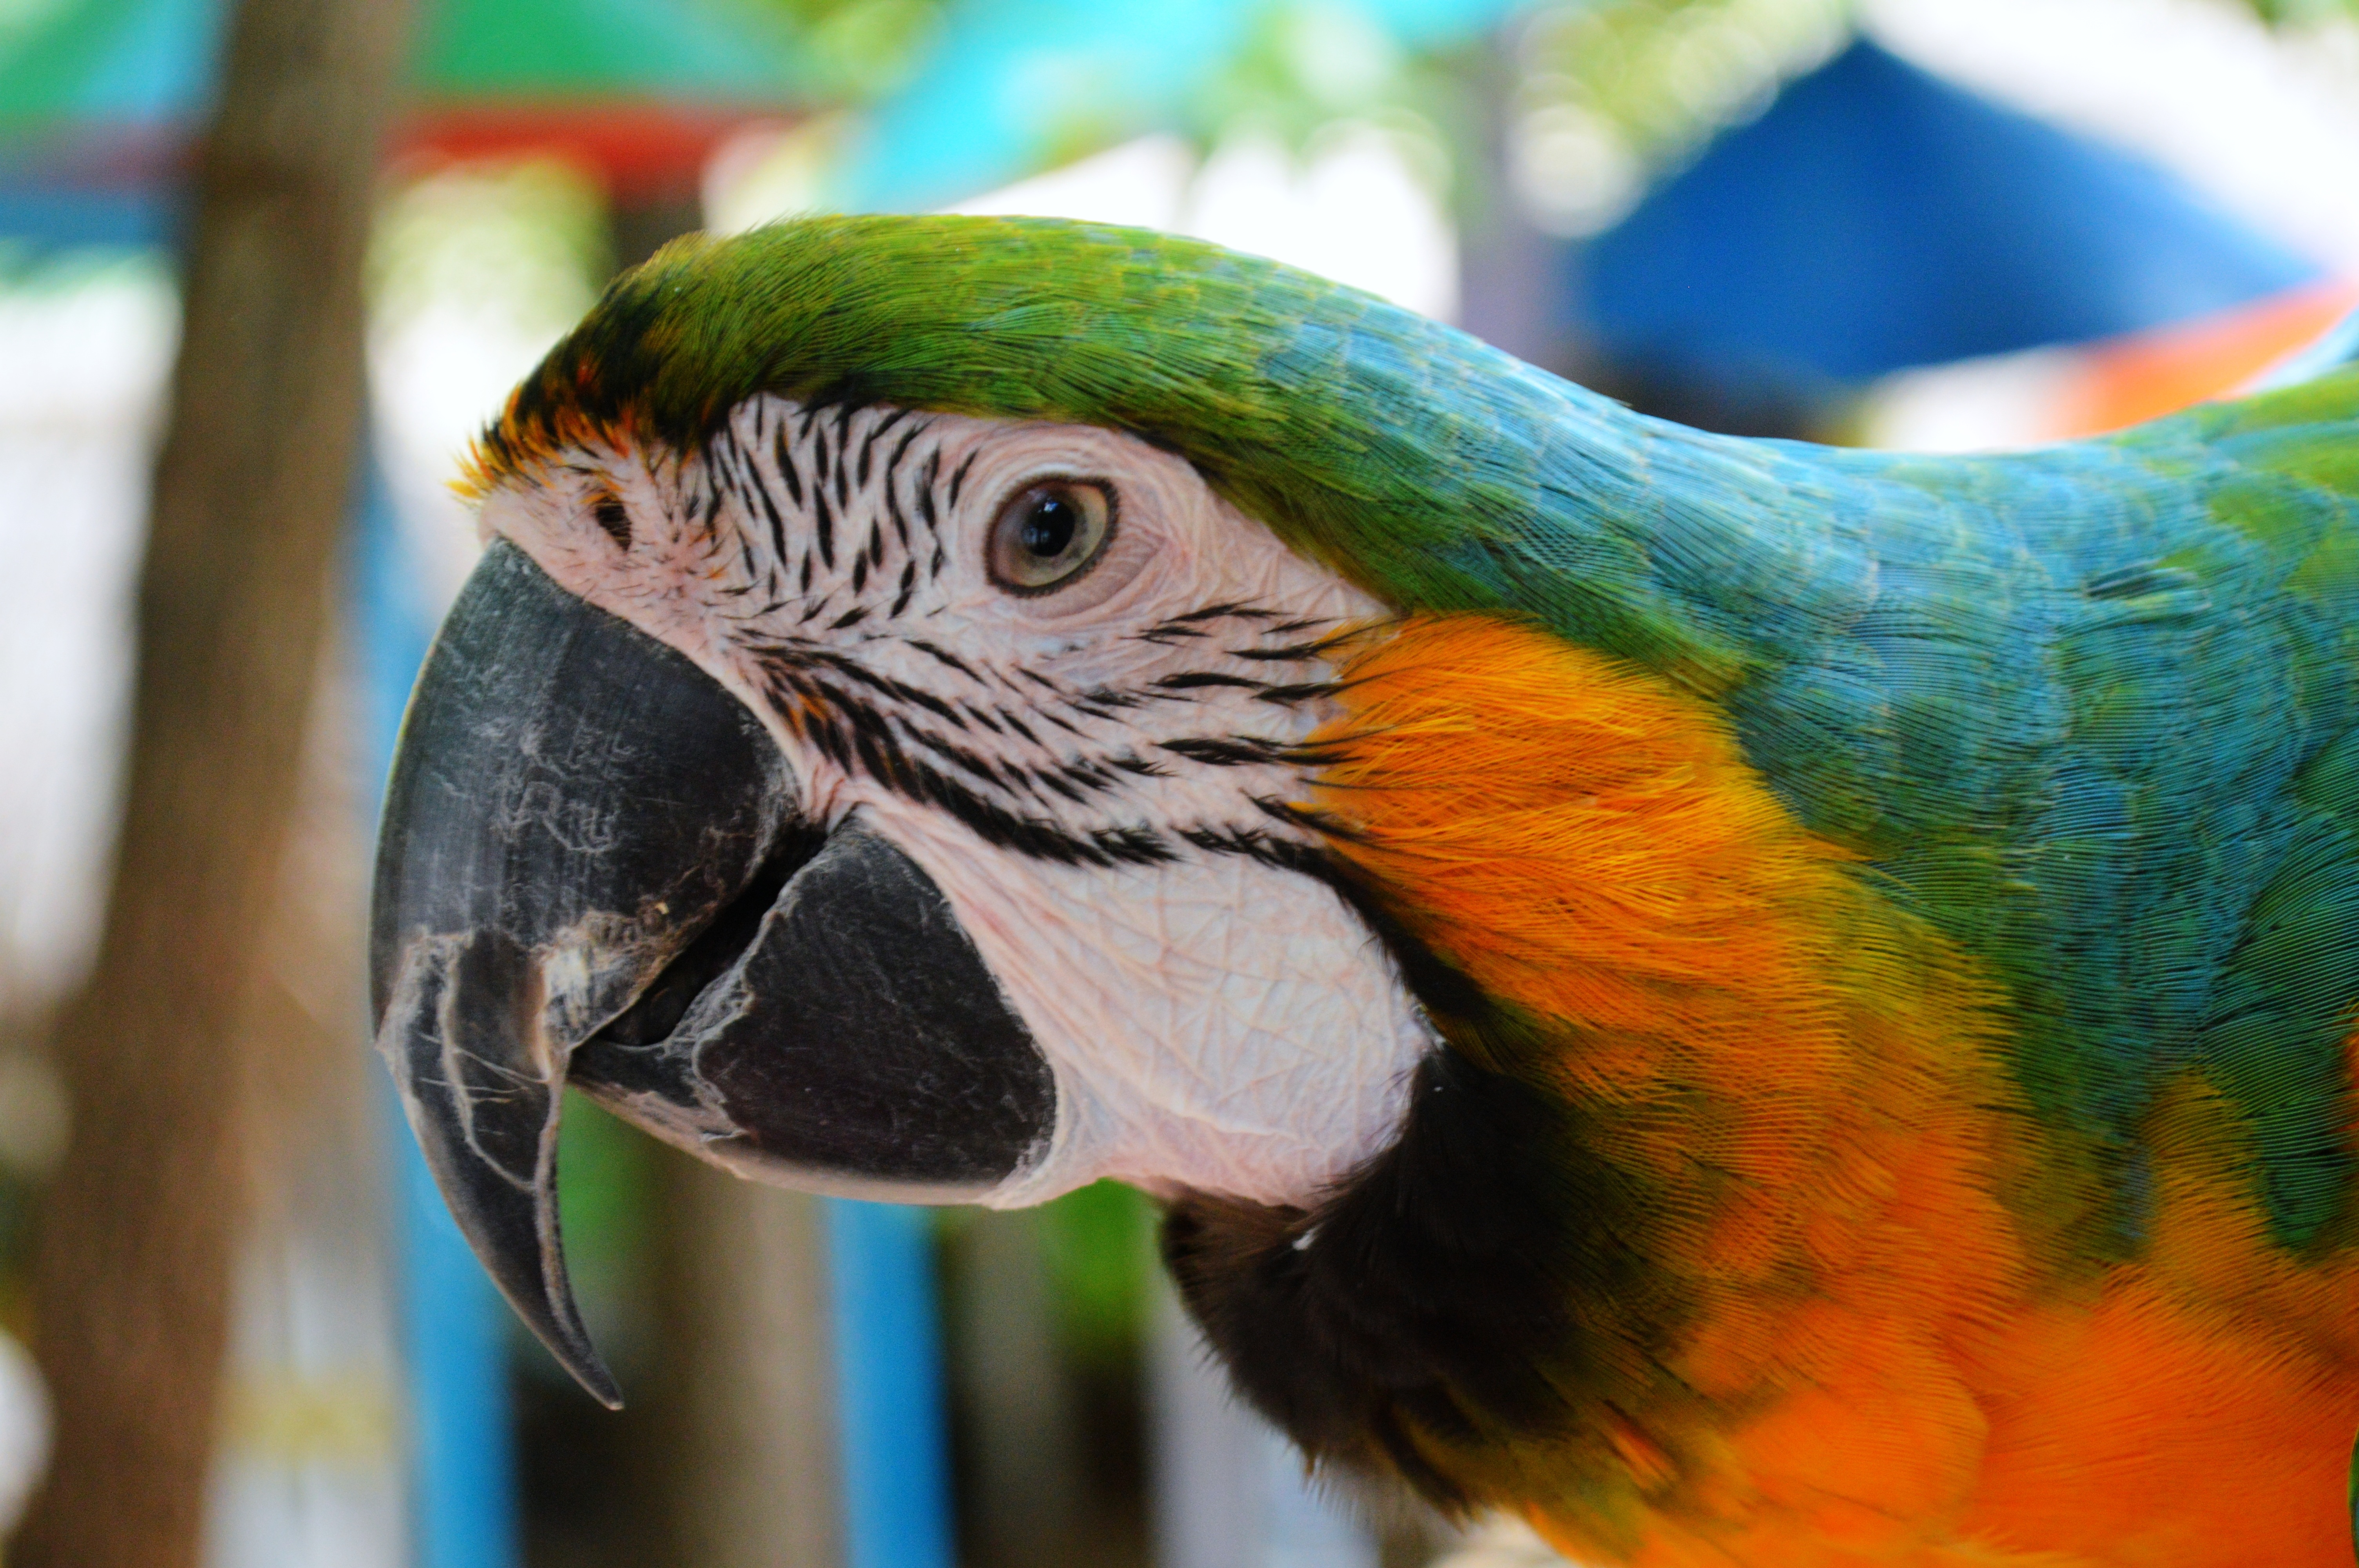
nature, bird, animal, cute, wildlife, wild, portrait, jungle, beak, tropical, colourful, color, blue, colorful, feather, avian, fauna, plumage, lorikeet, macaw, face, vivid, vertebrate, parrot, exotic, parakeet, new world, common pet parakeet